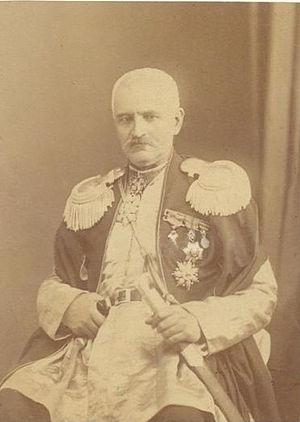
Le Poème oriental pour la mort de Pouchkine, connu aussi sous le nom de Pour la mort de Pouchkine, est une élégie, en forme de qasida, du poète azéri Mirza Fatali Akhundov, composée en 1837, et ayant pour thème la mort du poète russe Alexandre Pouchkine, survenue cette même année. Le poème est écrit en persan, dans la tradition poétique orientale classique.